William Morris, 1st Viscount Nuffield

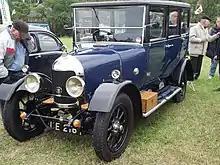
Morris "bullnose"

Upon leaving school at the age of 15, William Morris was apprenticed to a local bicycle-seller and repairer. Nine months later, after his employer refused him a pay increase, aged 16 he set up a business repairing bicycles in a shed at the back of his parents' house. This business being a success he opened a shop at 48 High Street and began to assemble as well as repair bicycles, labelling his product with a gilt cycle wheel and "The Morris". Morris raced his own machines competing as far away as south London. He did not confine himself to one distance or time and at one point was champion of Oxford (City and County), Berkshire and Buckinghamshire for distances varying between one and fifty miles.